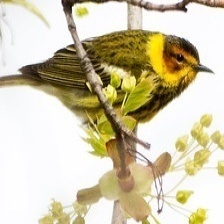
Species: CAPE MAY WARBLER
Scientific name: SETOPHAGA TIGRINA